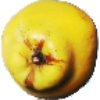
Label: Quince 1